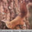
Label: squirrel